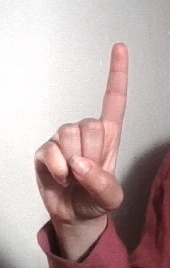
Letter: bb